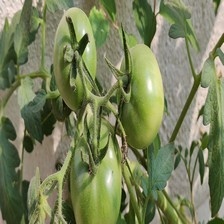
Label: tomato